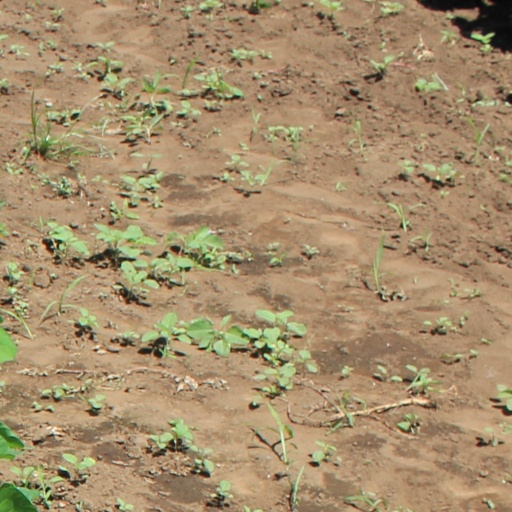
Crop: soybean